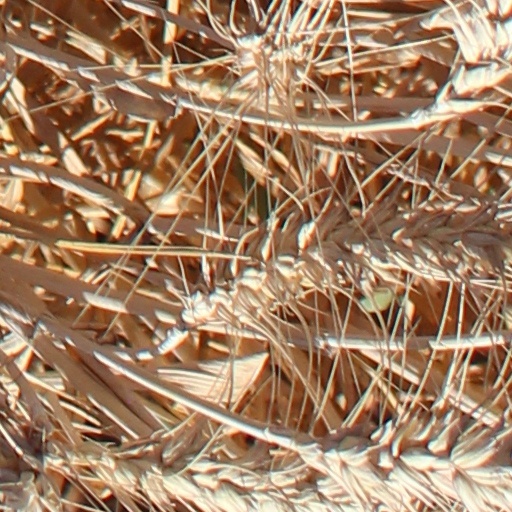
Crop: wheat